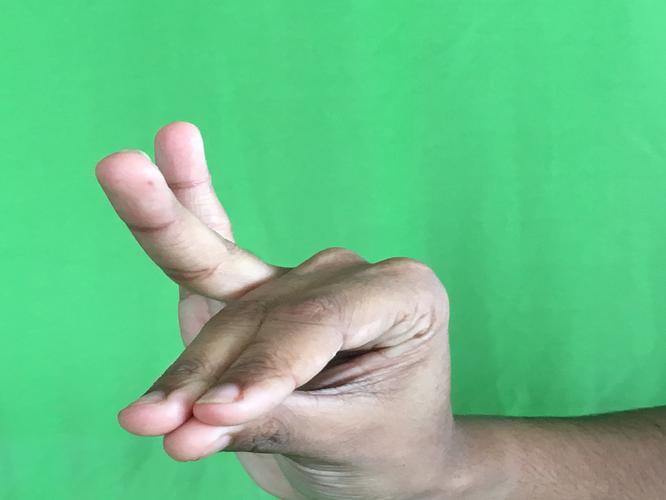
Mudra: Katakamukha_1
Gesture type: single_hand